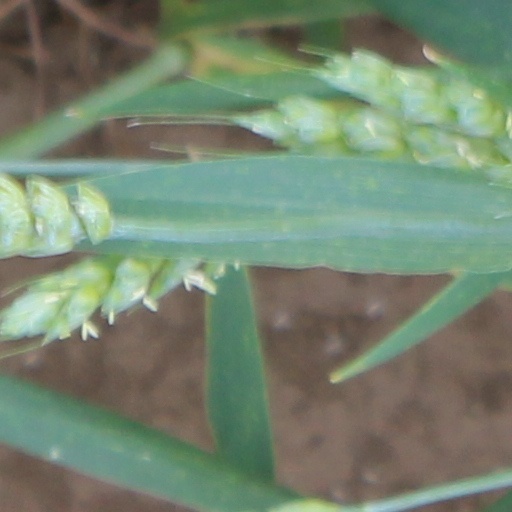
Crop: wheat